Women in the Israel Defense Forces

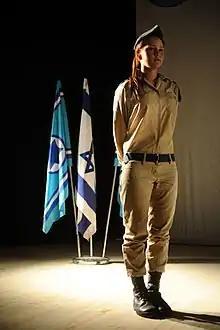
Israeli medic Anastasia Bagdalov, awarded a military commendation for her role during the 2011 Sinai attacks, when she treated multiple wounded passengers (2012)

Clause 16A of the Israeli Defense Service Law requires that all conscripted female combat soldiers serve active-duty for 2 years and 4 months, and in reserve until the age of 38. Each year, 1,500 female soldiers are drafted into the Israel Defense Forces (IDF). Women were employed in full combat roles during the 1947–1949 Palestine War; incidents involving the abuse of female soldiers' corpses by Arab troops led to the Israeli cabinet's decision to withdraw women from frontline combat until 2000, when the Caracal Battalion was raised.